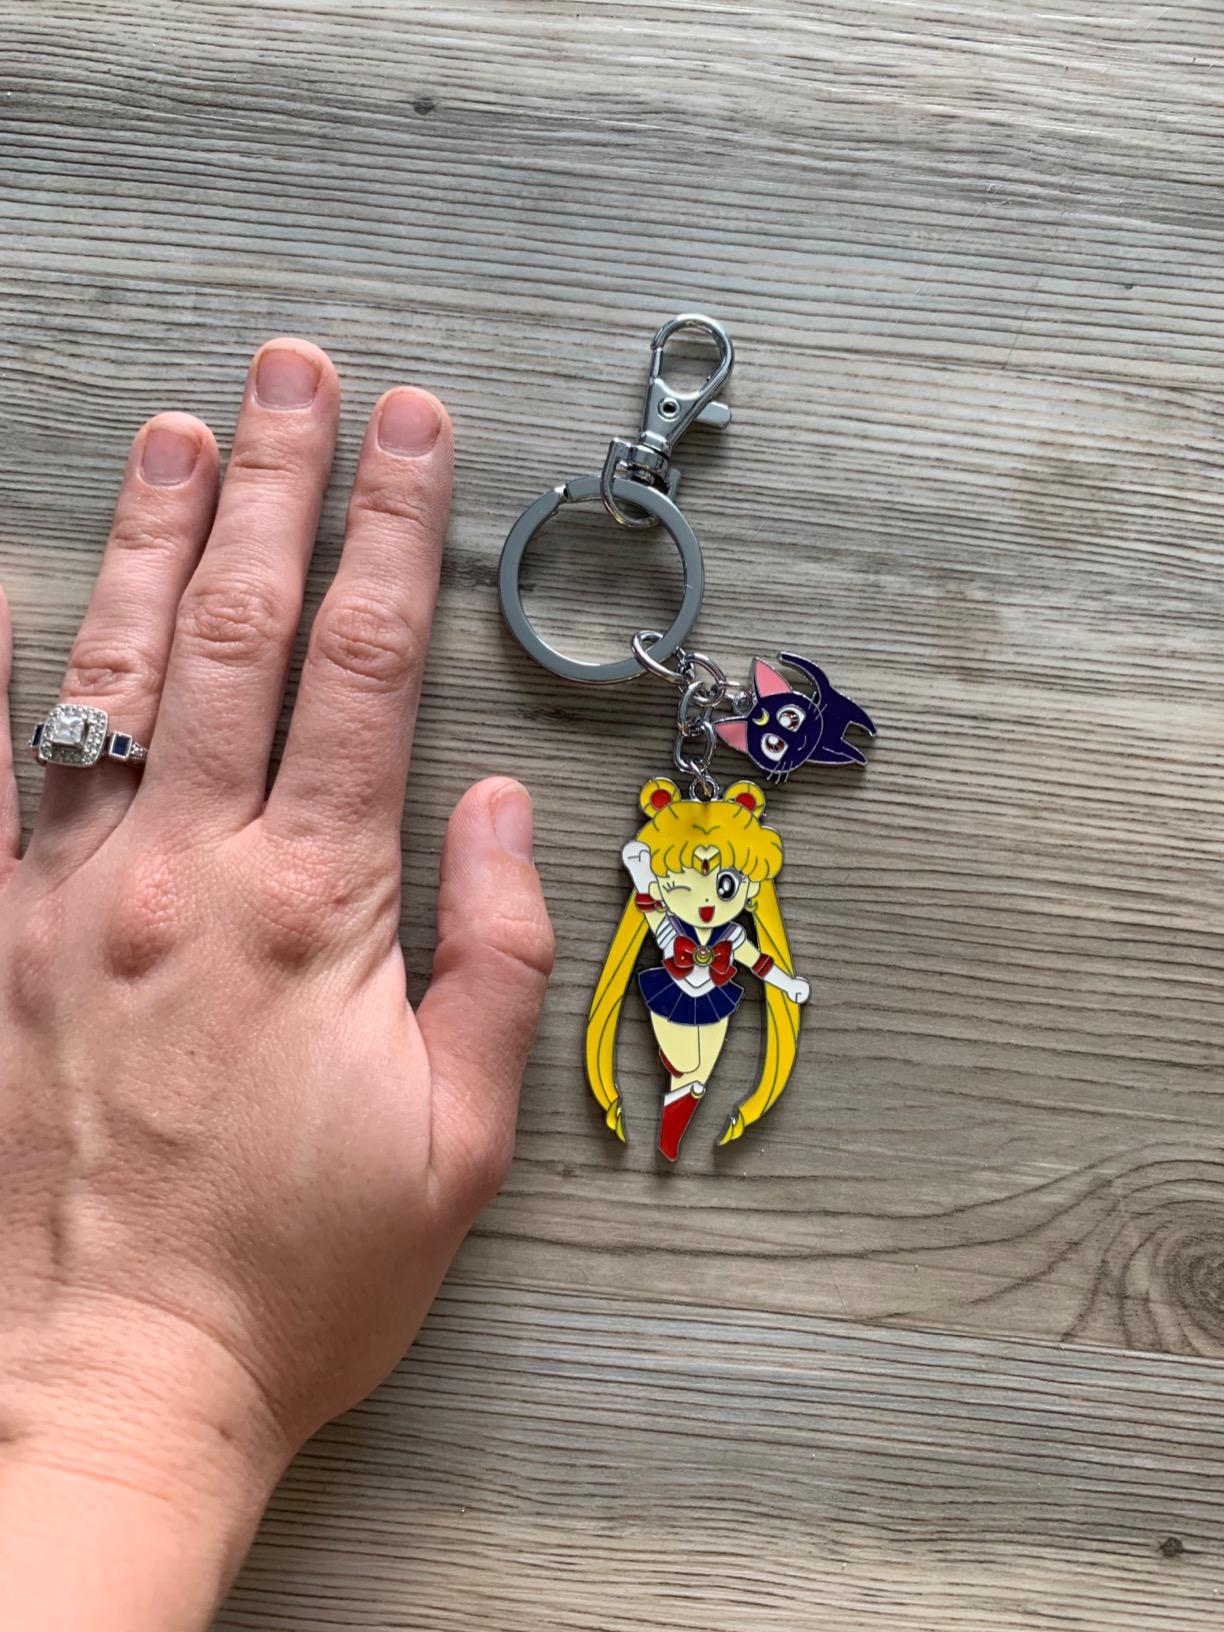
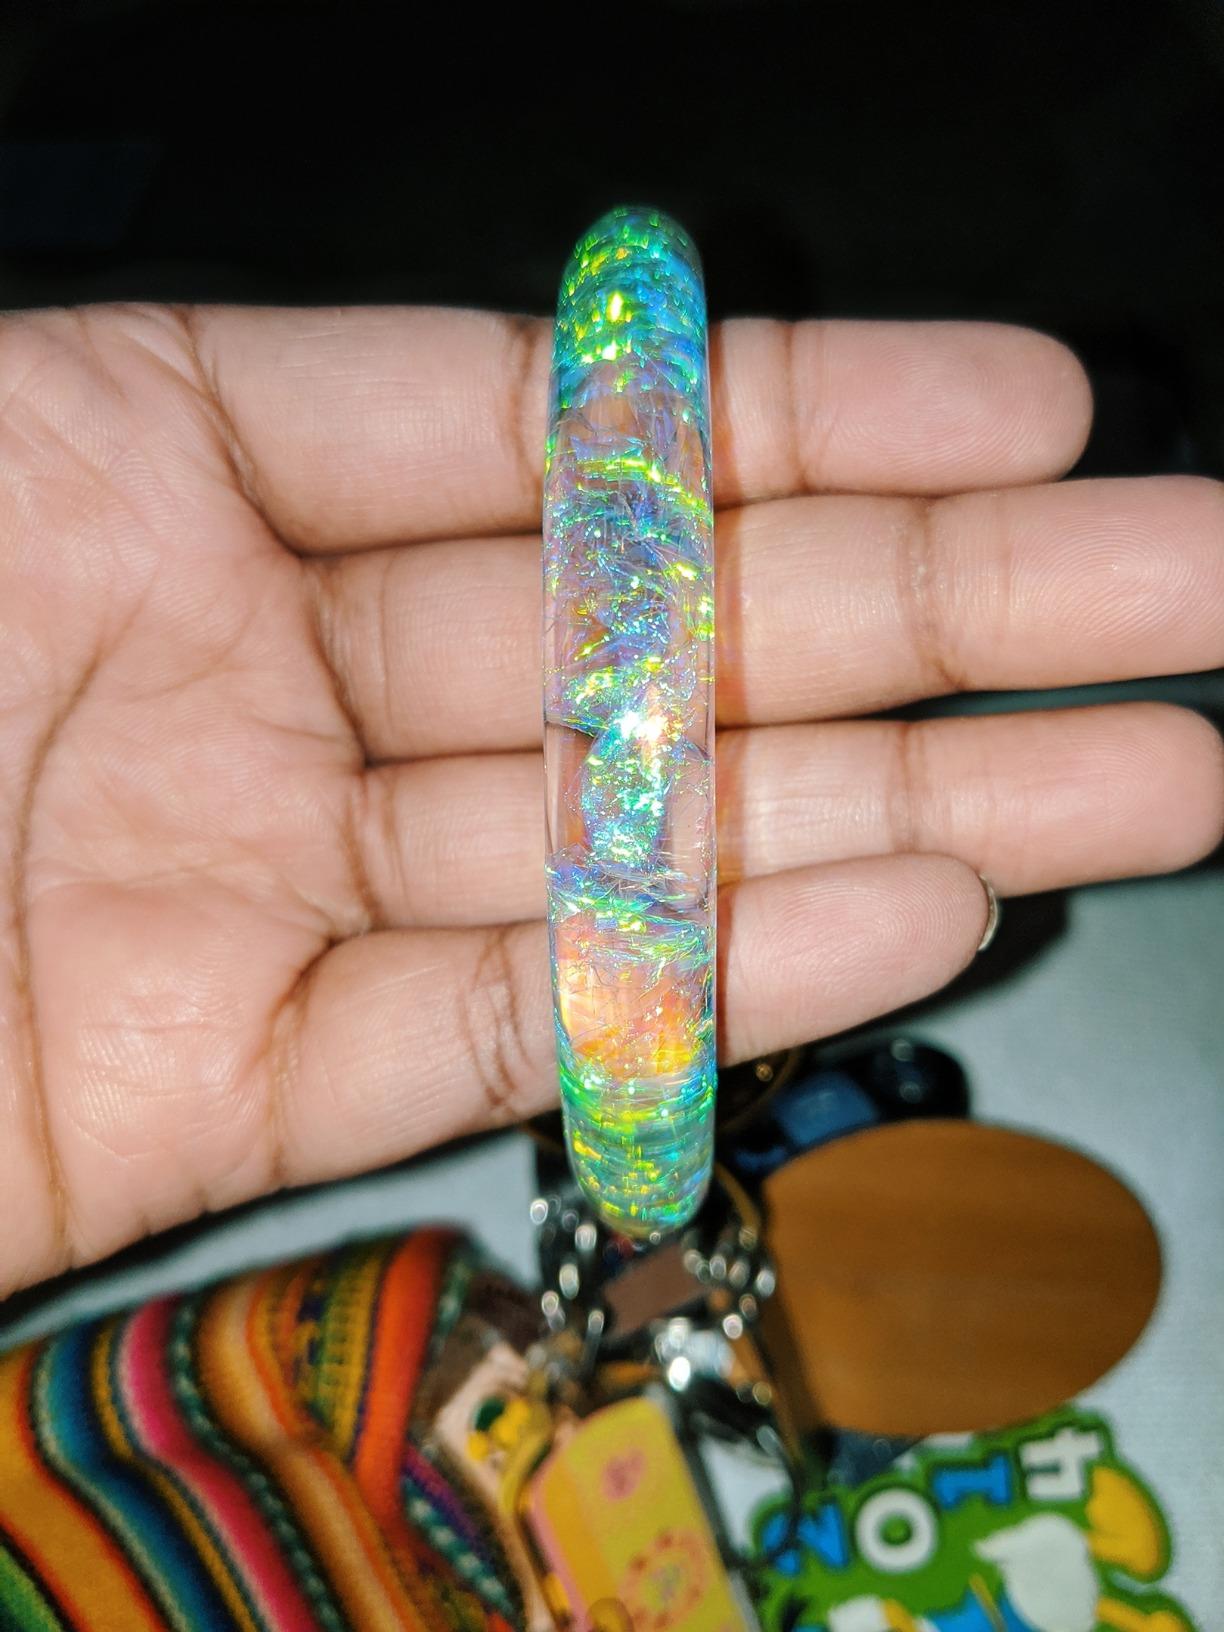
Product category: accessories_keychain
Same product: no